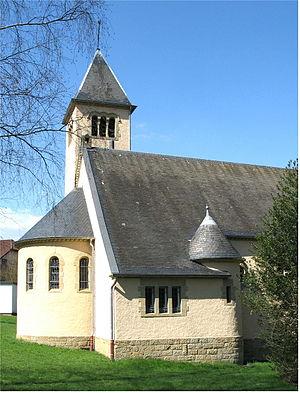
Dillingen est une section de la commune luxembourgeoise de Beaufort située dans le canton d'Echternach.